Battle Chef Brigade

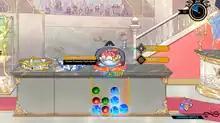
The cooking gameplay with tile-matching. There is different cookware and a match timer.

"Battle Chef Brigade" was developed by Trinket Studios. In 2014, the developers crowdfunded over through a Kickstarter campaign. The studio was founded by former employees of Wideload Games.